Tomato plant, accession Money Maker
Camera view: bottom (45 deg); turntable rotation: 180 degrees
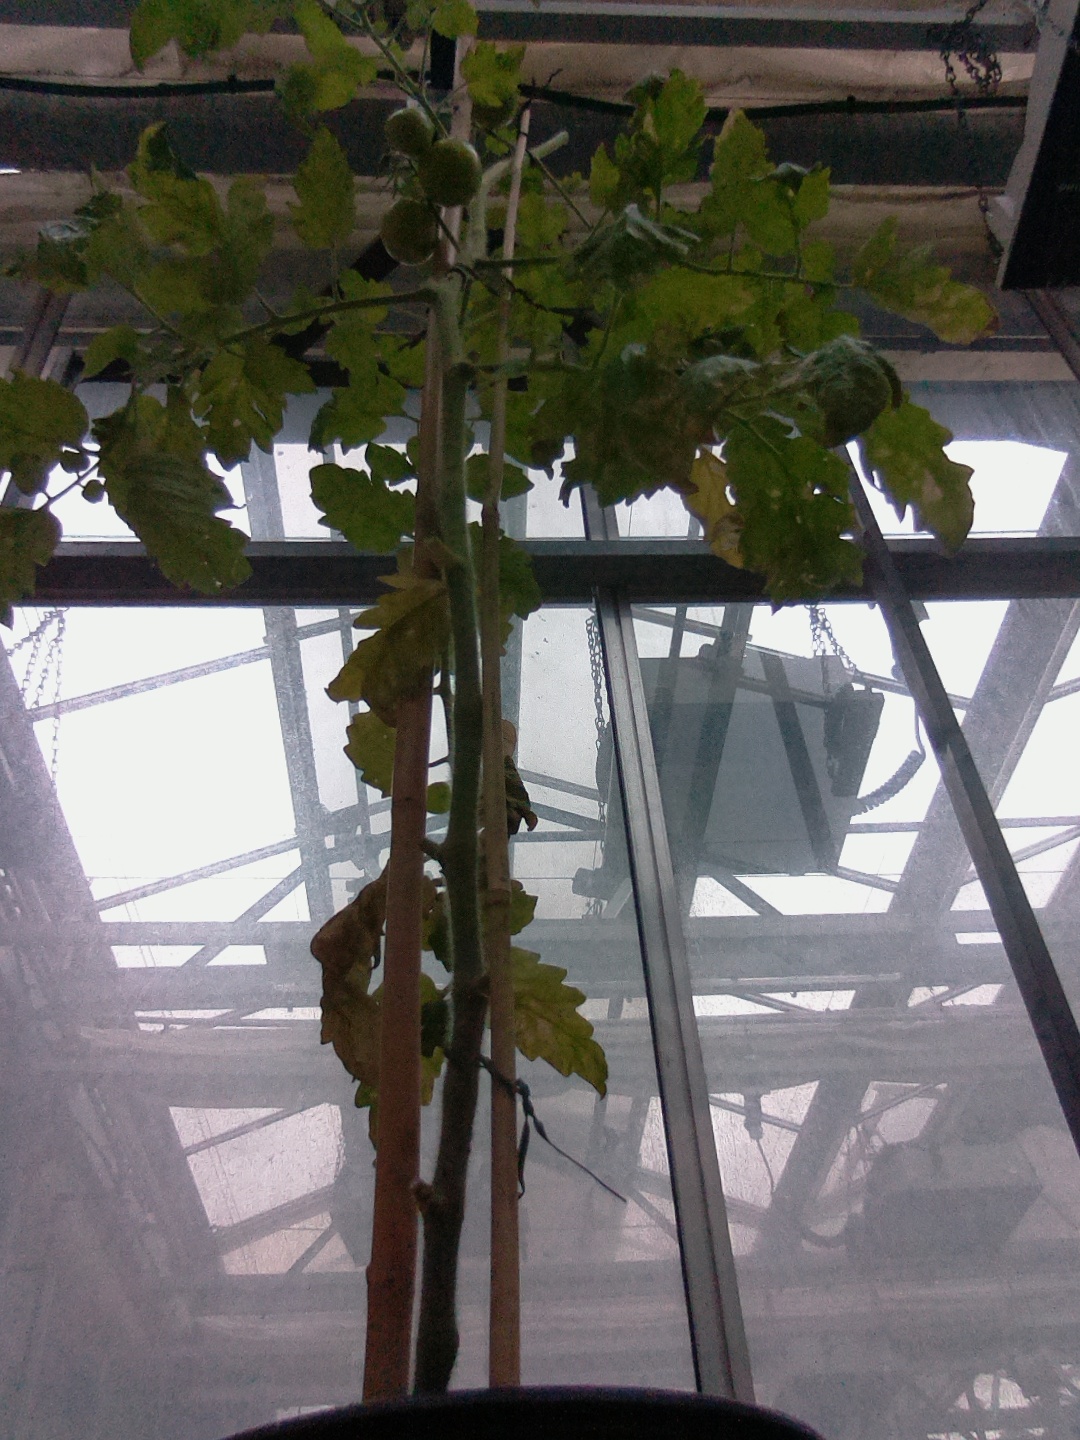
BBCH growth stage 76: 60%-70% of final fruit size